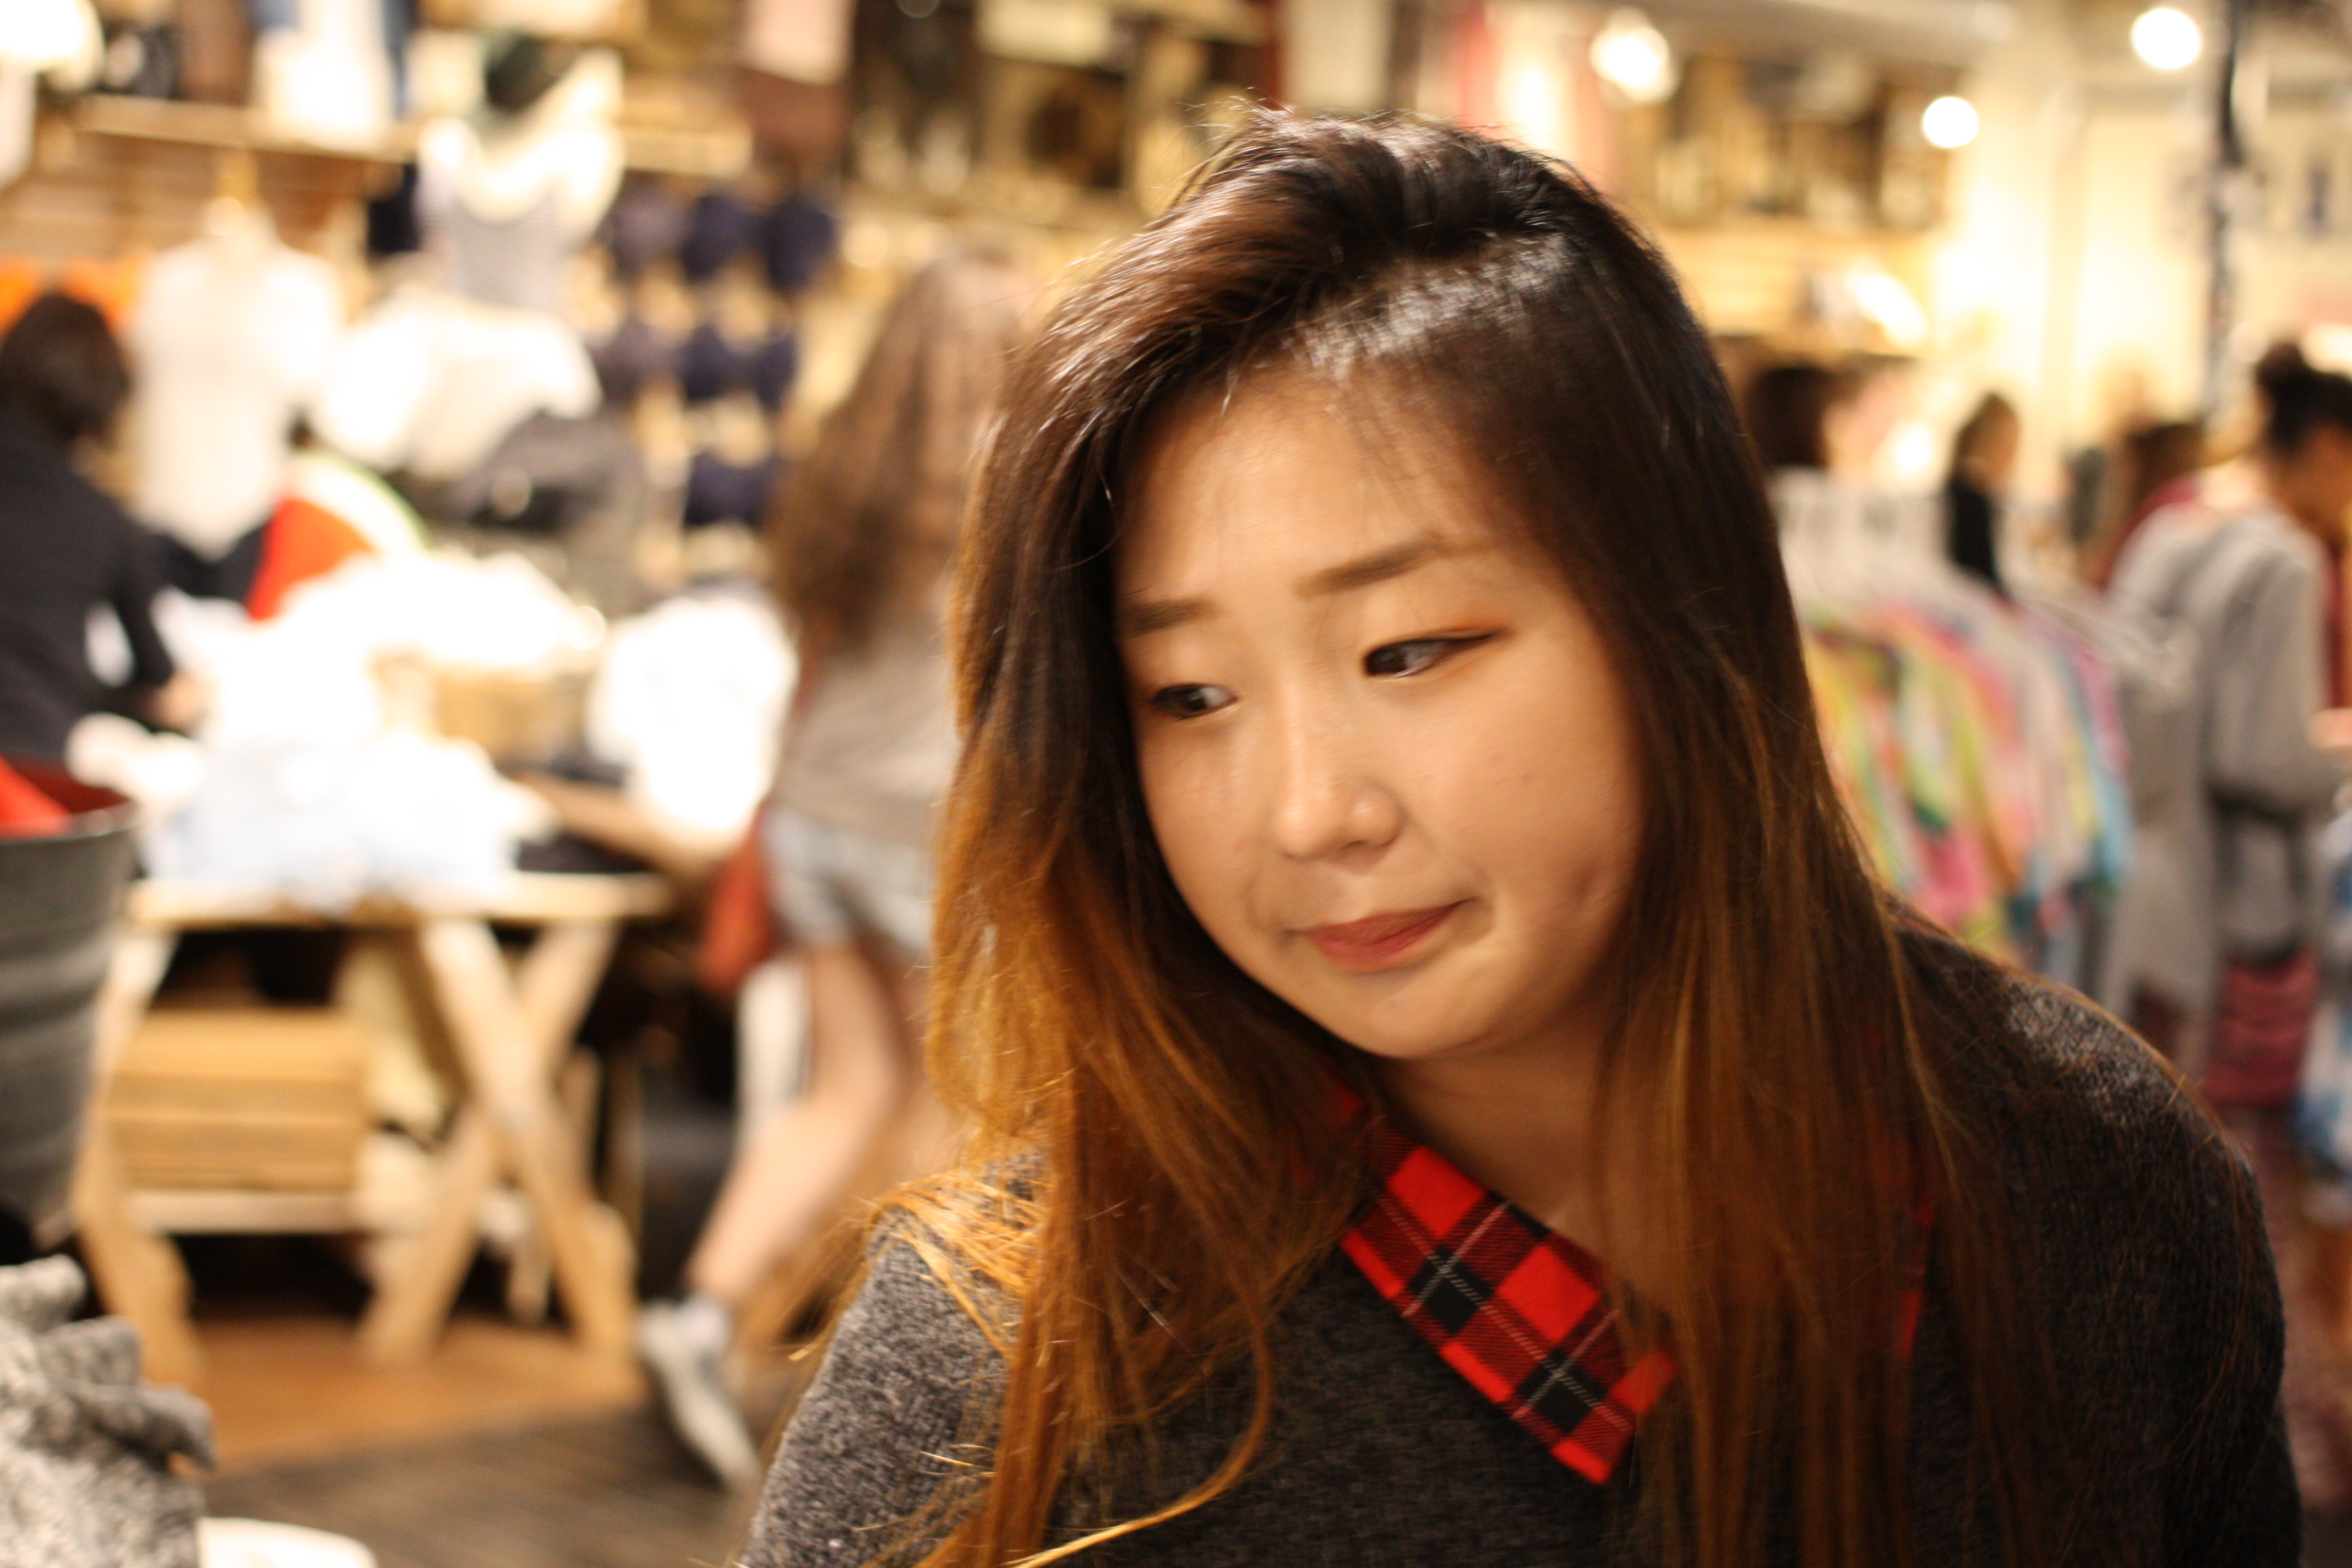
jasmine, hair, face, beauty, hairstyle, snapshot, brown hair, long hair, street fashion, human, black hair, hair coloring, smile, photography, bangs, street, tourism